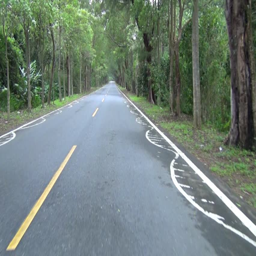
driving on the road in the forest